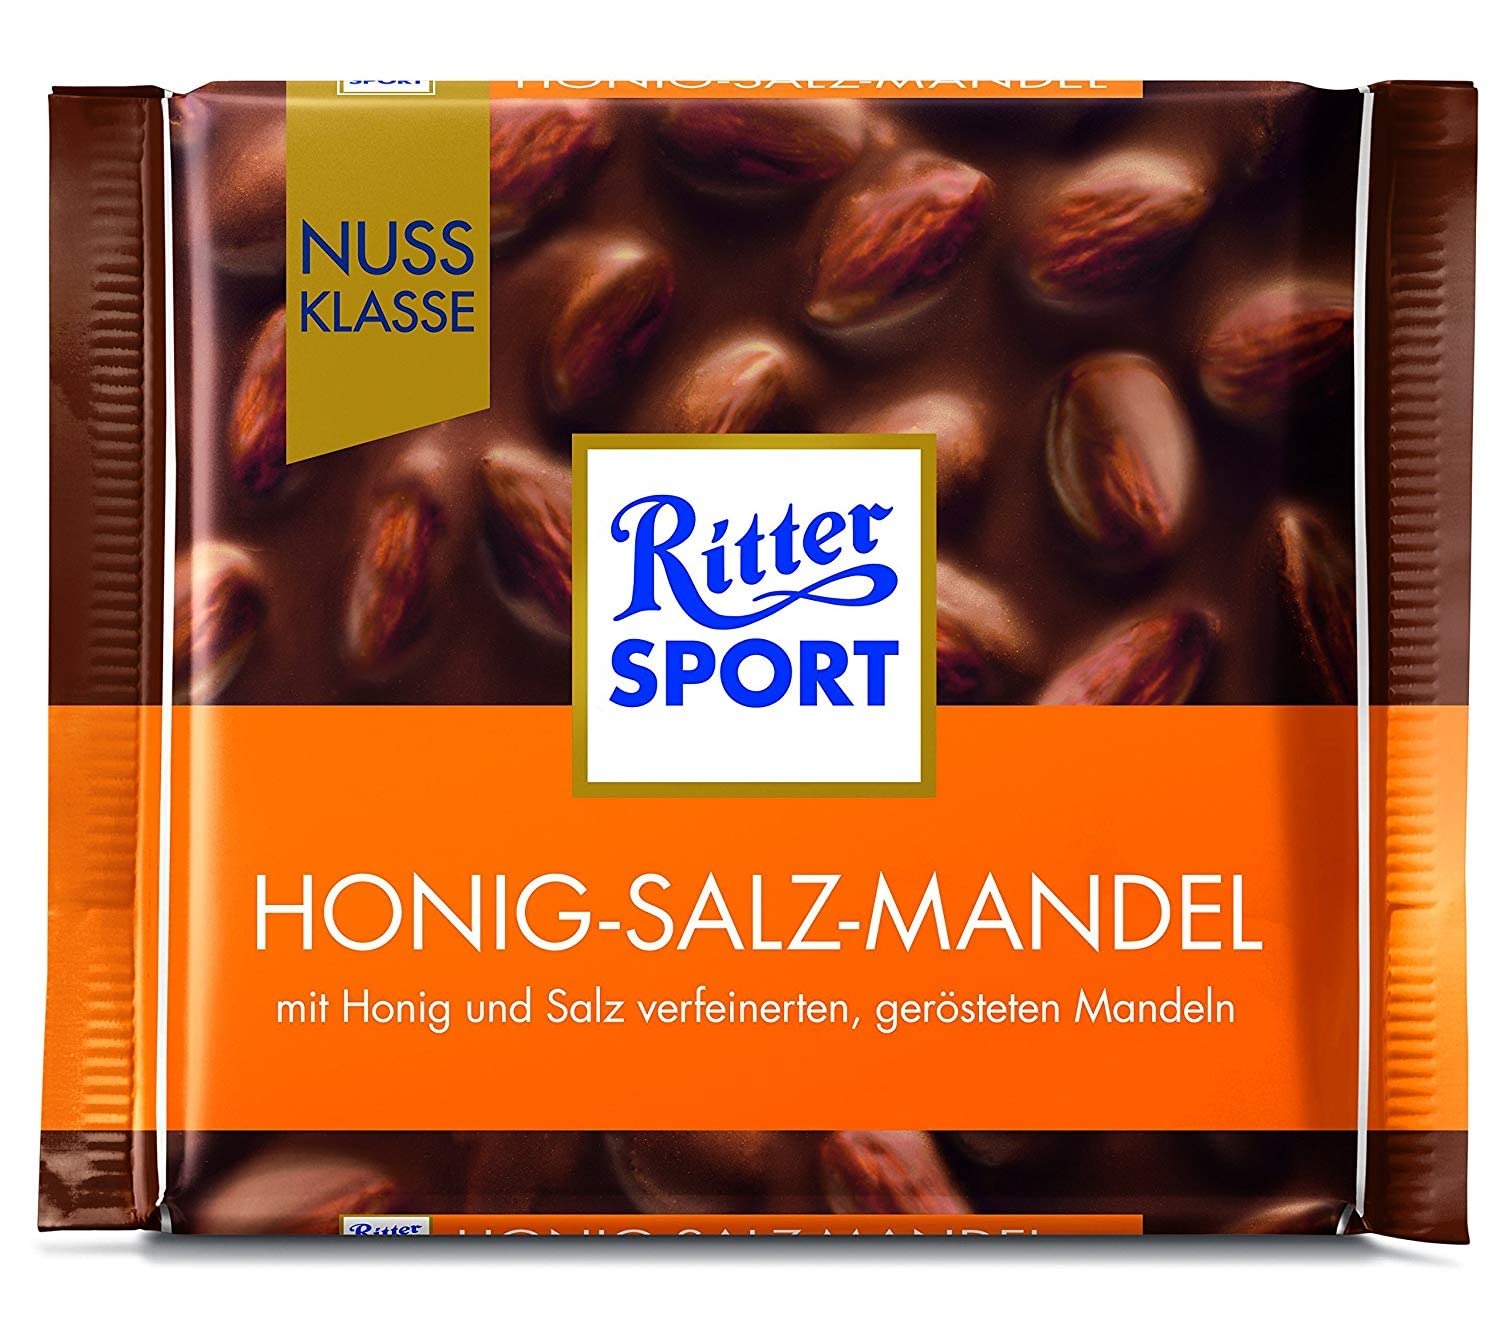
Item Name: Ritter Sport 100g - Pack of 5 - (Honey Salt Almonds)
Bullet Point 1: Ritter sport milk chocolate
Bullet Point 2: Filled with crunchy honey salted hazelnuts
Bullet Point 3: Pack Of 5
Value: 17.637
Unit: Ounce

Price: 21.99